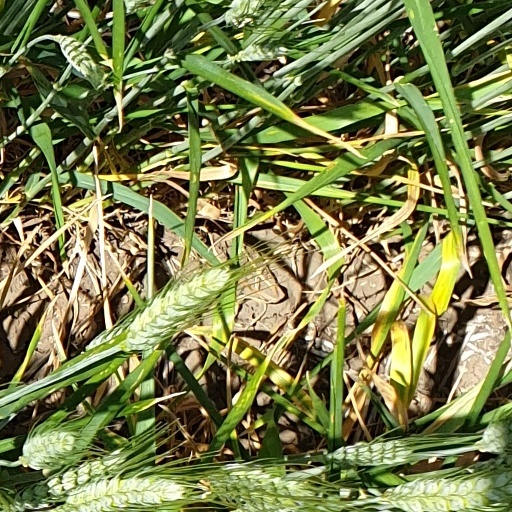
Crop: wheat